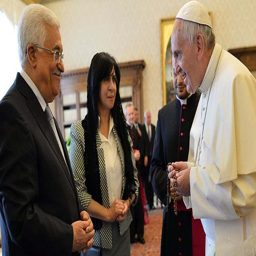
religious leader meets military commander on saturday .